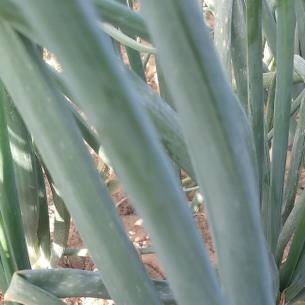
Crop: Onion
Condition: healthy-leaf